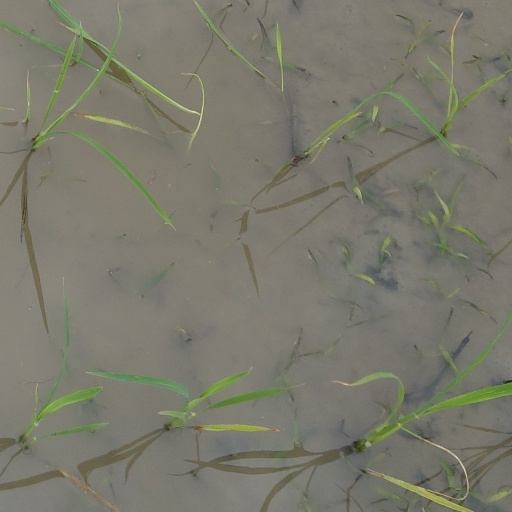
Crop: rice